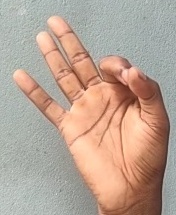
ASL sign: 9